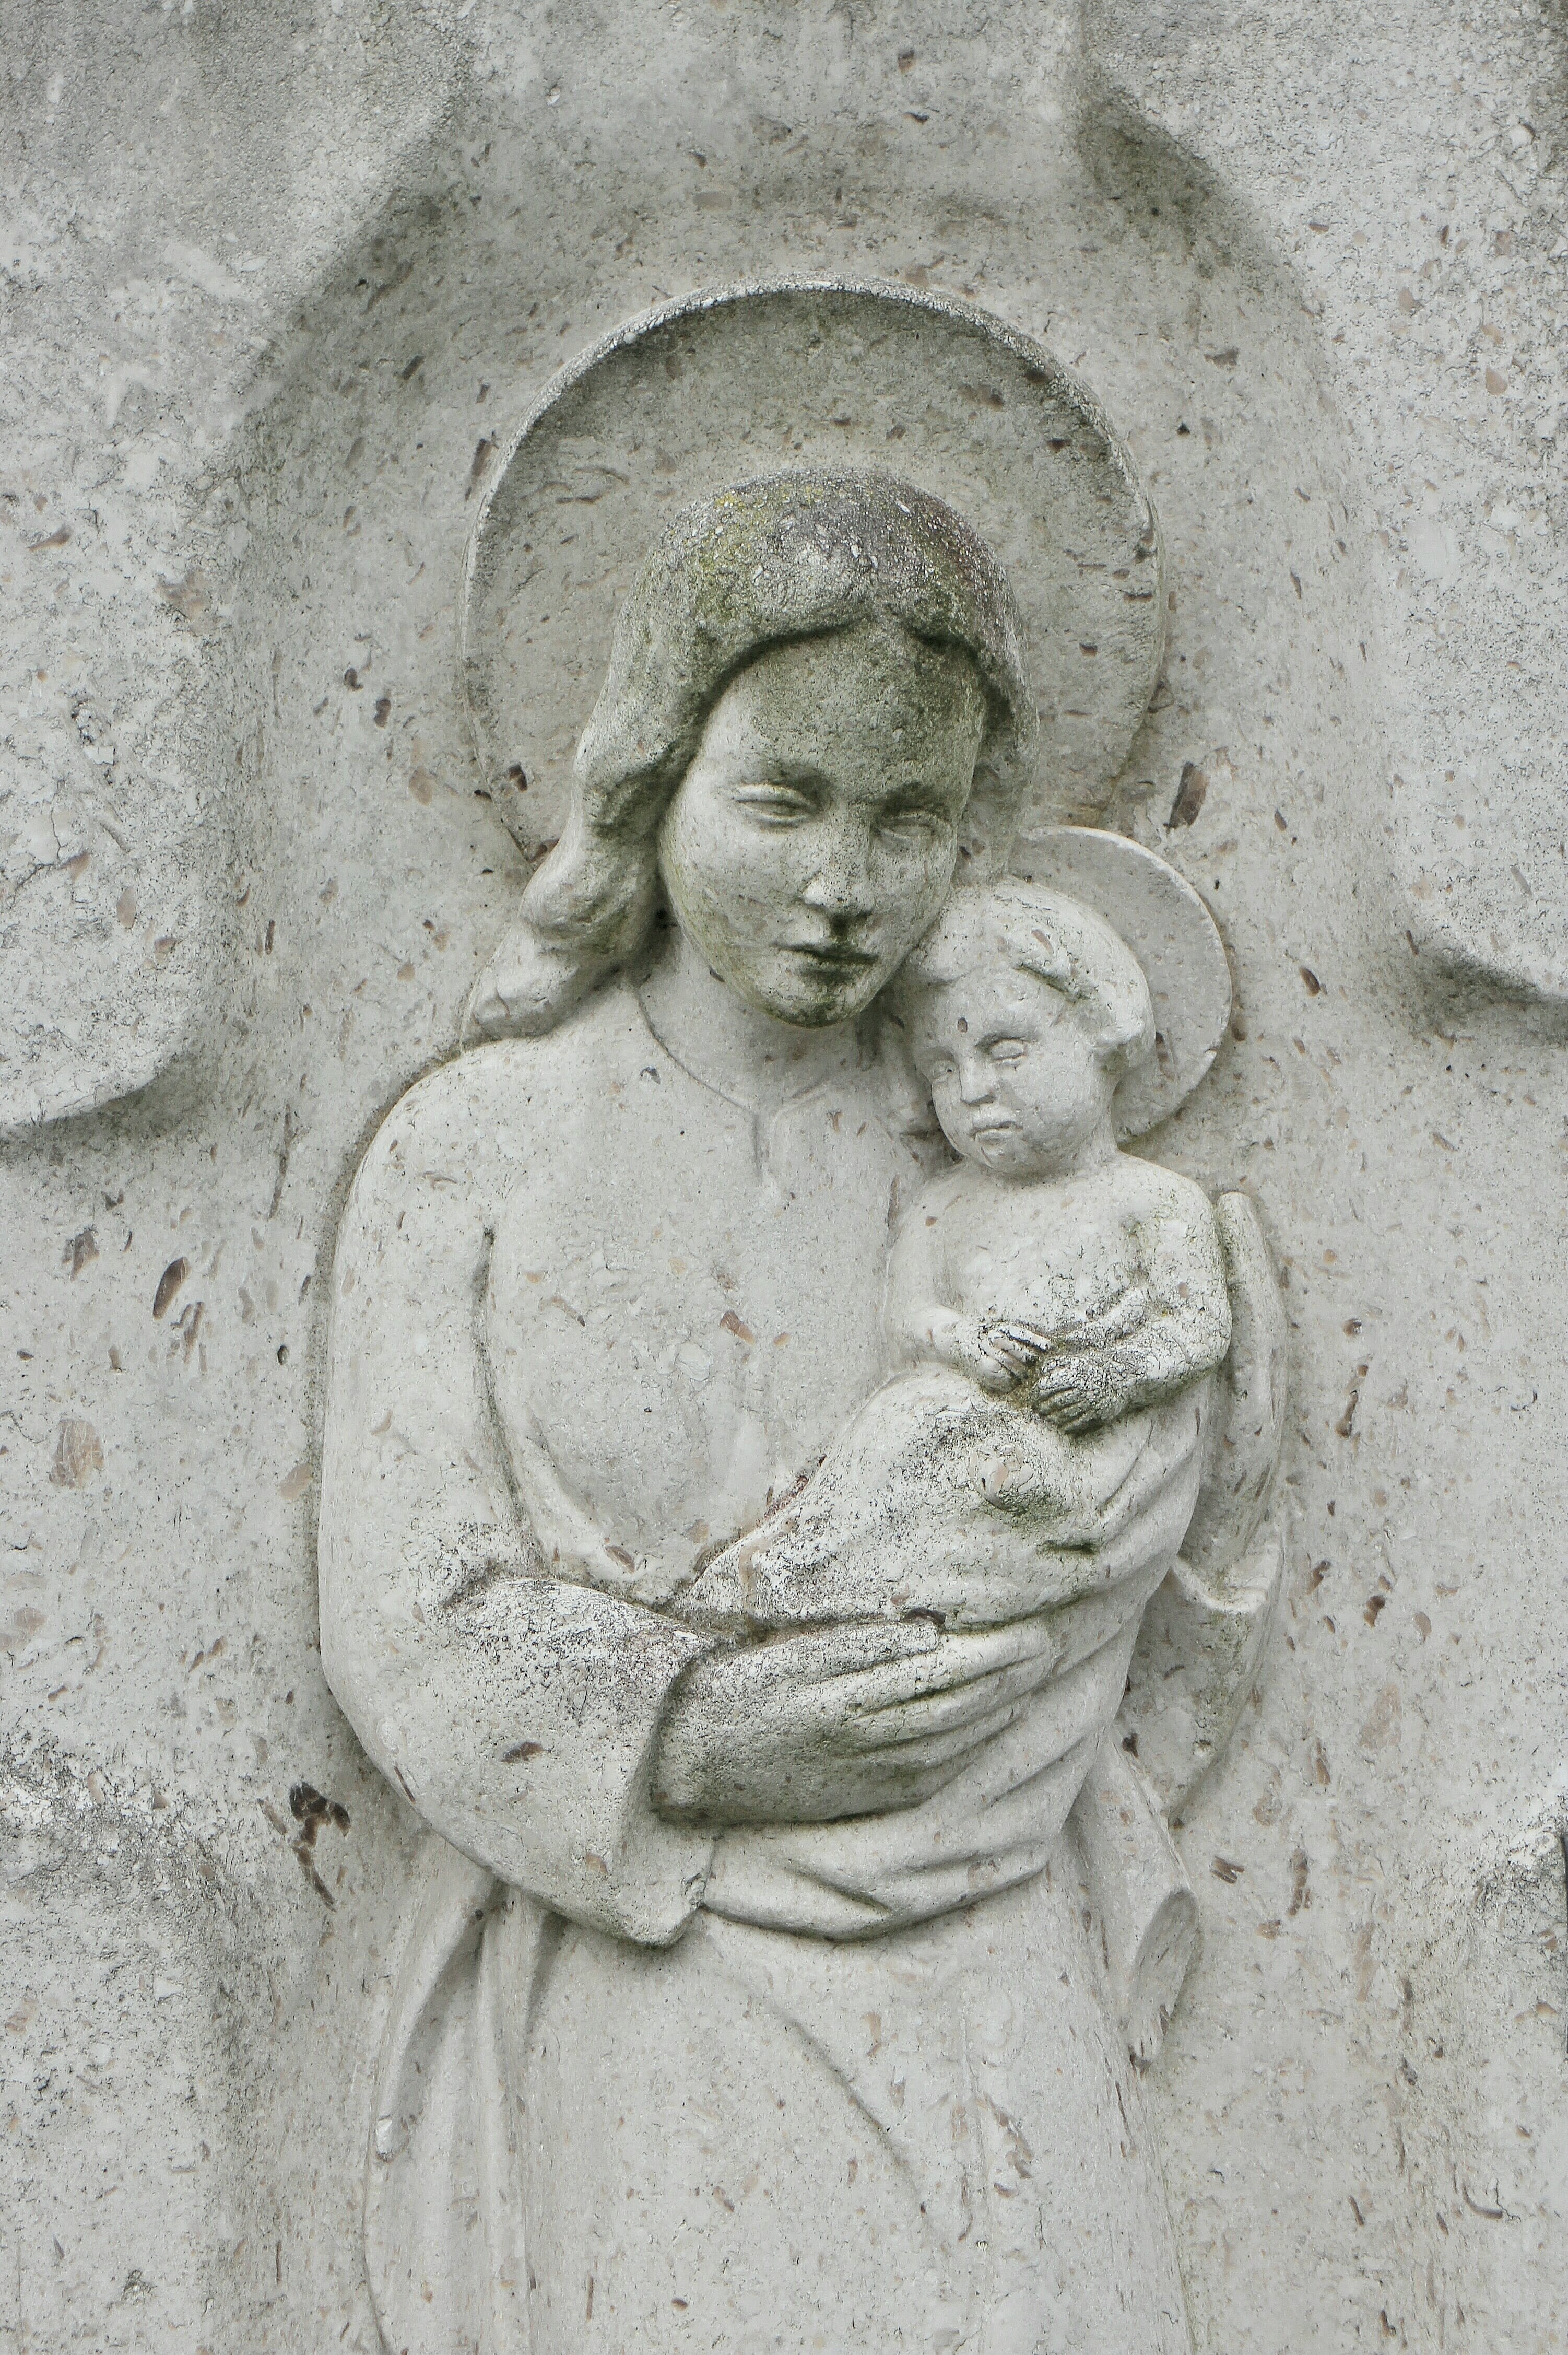
woman, stone, monument, statue, child, sculpture, art, mother, figure, sketch, drawing, temple, jesus, christianity, carving, relief, jesus christ, madonna, mother of god, stone sculpture, stone carving, ancient history, classical sculpture